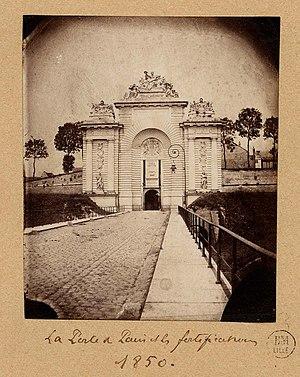
Lille (France - Dép. du Nord)
Lille-Saint-Sauveur est un ancien quartier de Lille, reconstruit au cours des années 1960 qui fait partie de Lille-Centre.